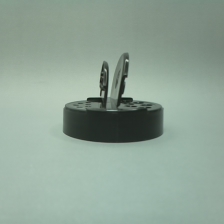
Color: black
Cap type: dual flip-top cap